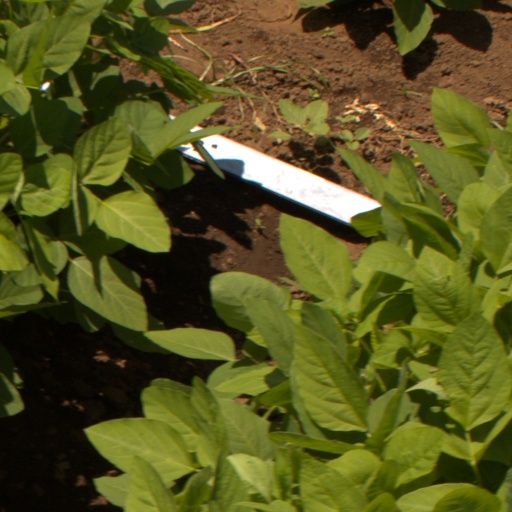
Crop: soybean